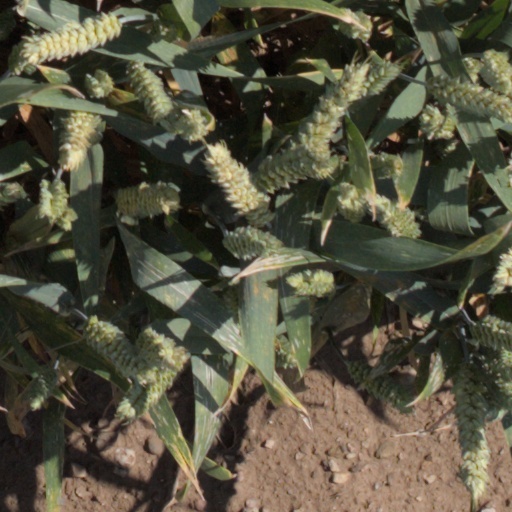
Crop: wheat